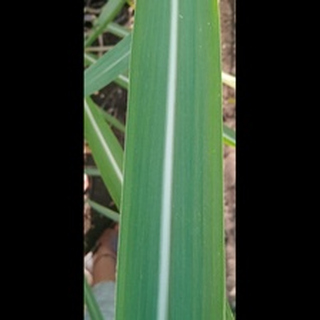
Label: healthy_sugarcane